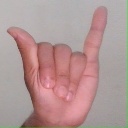
अक्षर: य